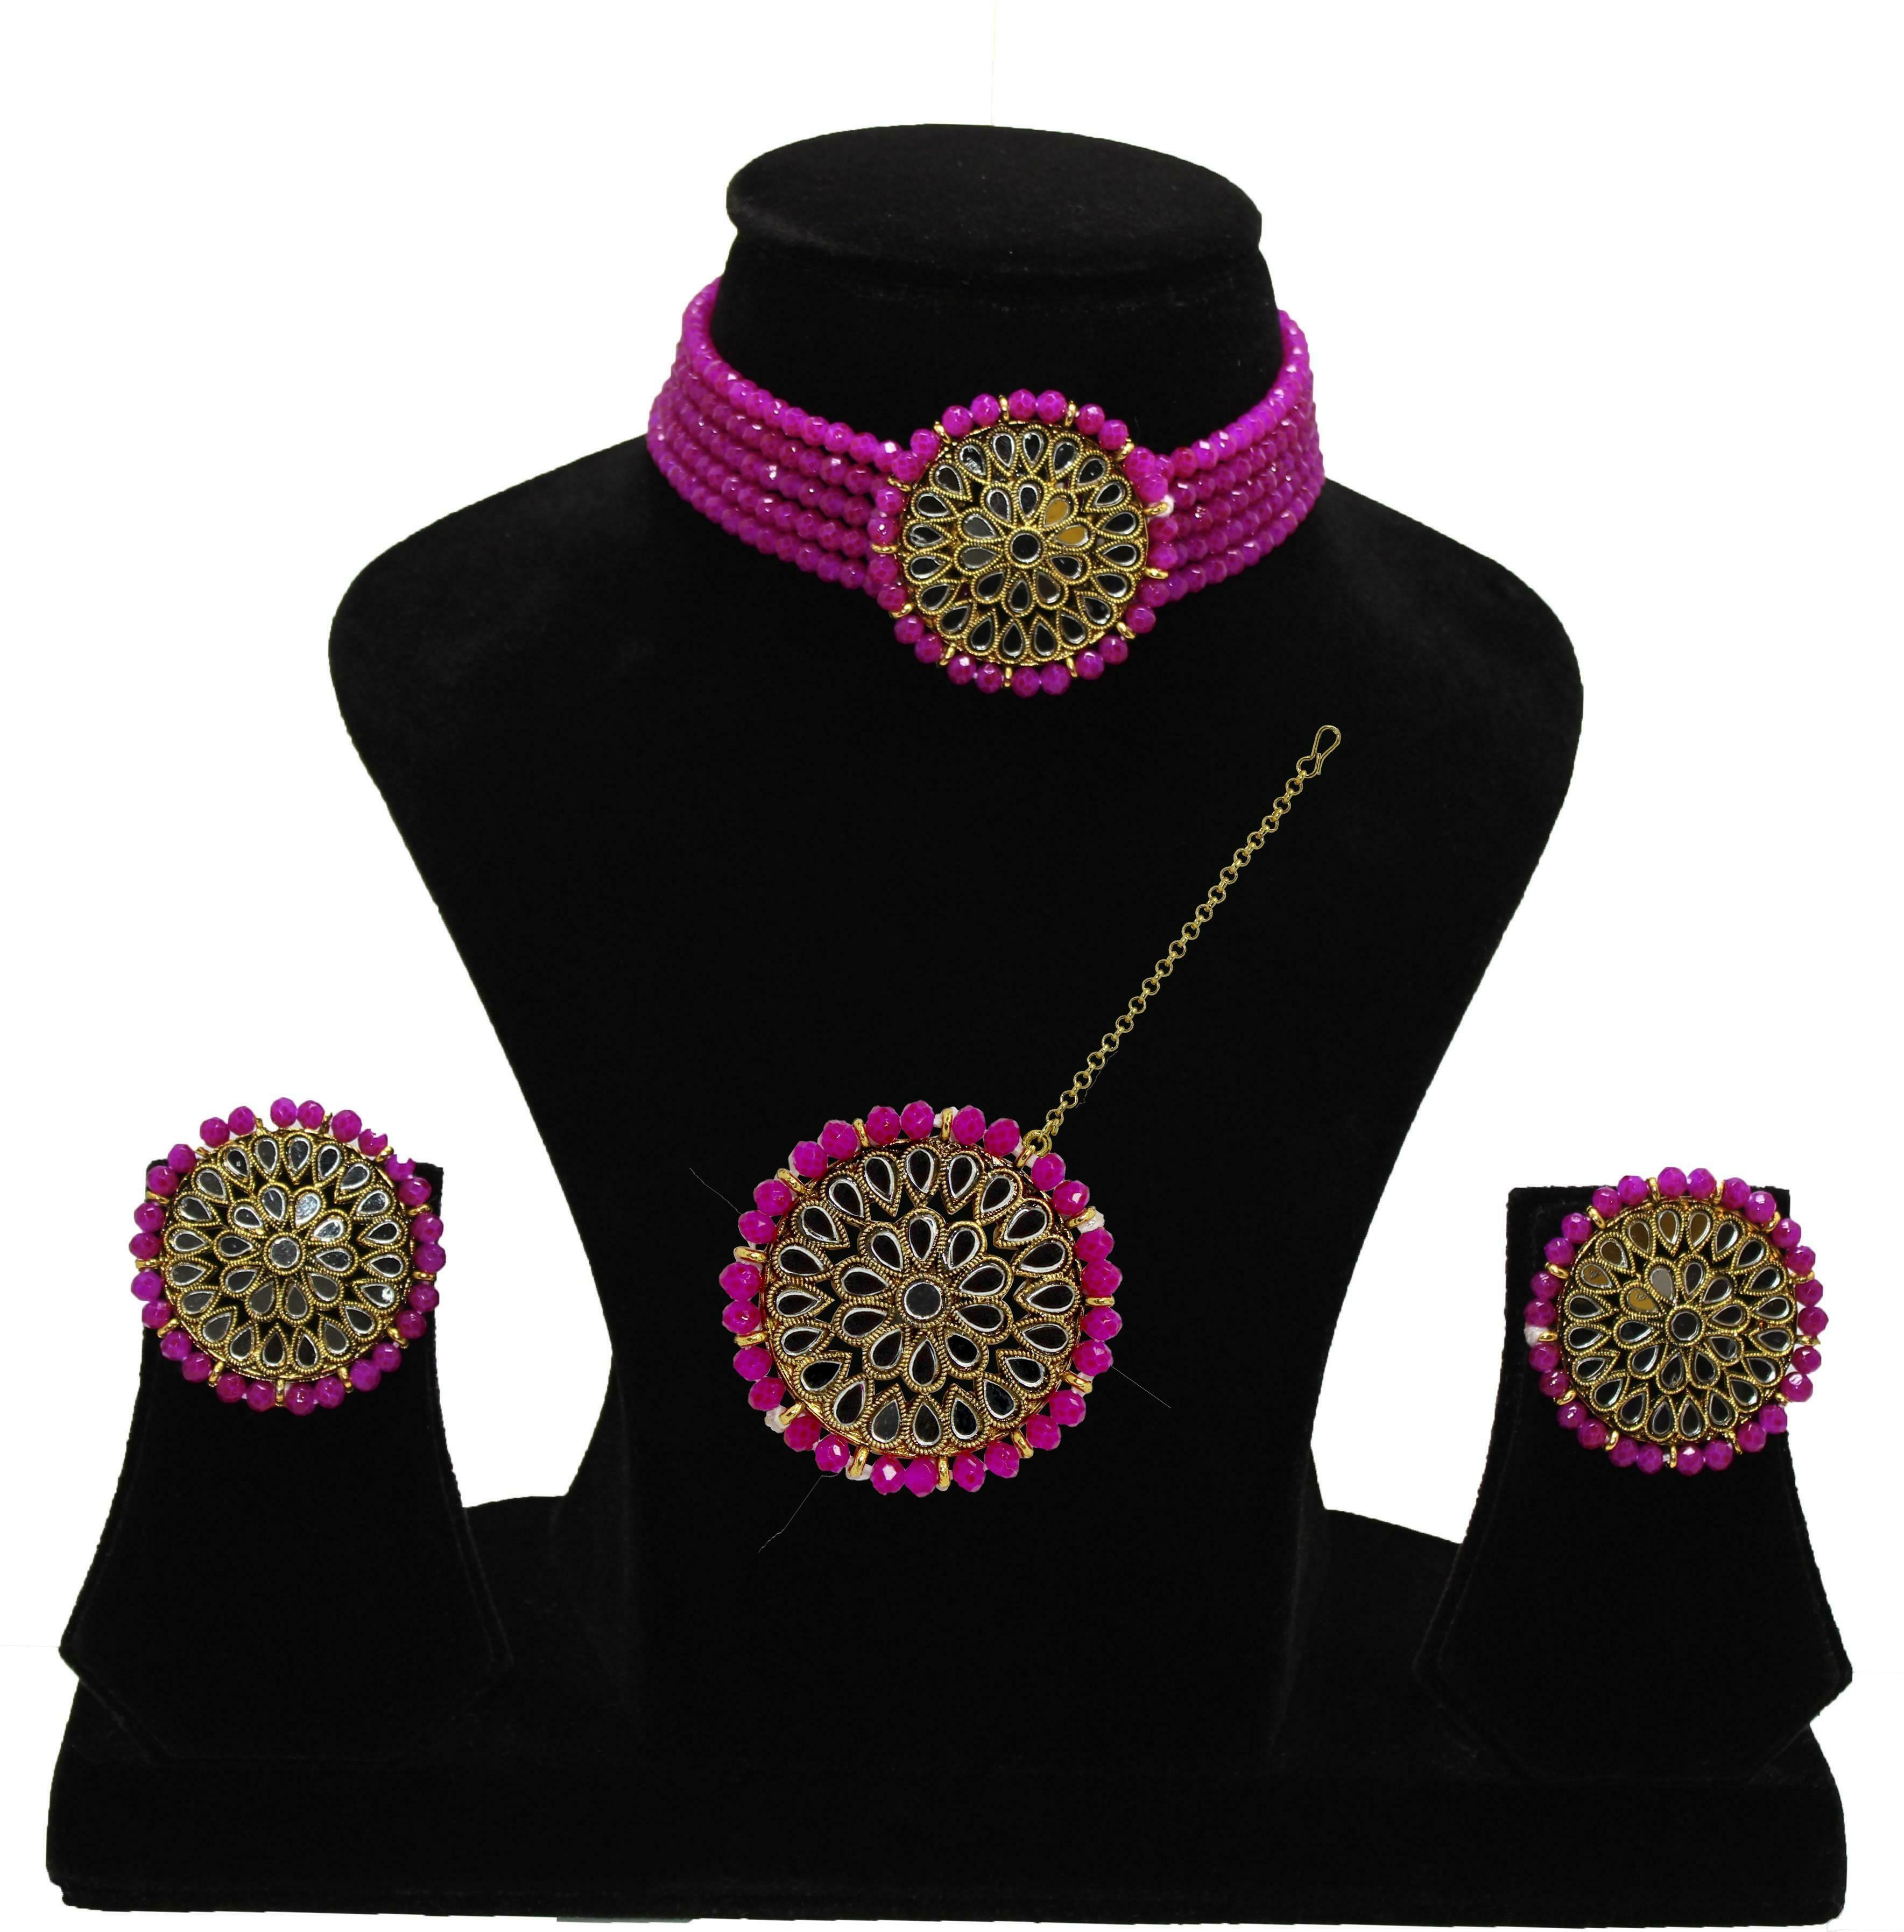
 Nifty Crystal Gold-plated Gold, Pink Jewellery Set (Pack of 1)
Type: Traditional Jewellery
Brand: Nifty
Price: Rs. 299
 Nifty Crystal Gold-plated Gold, Pink Jewellery Set (Pack of 1)